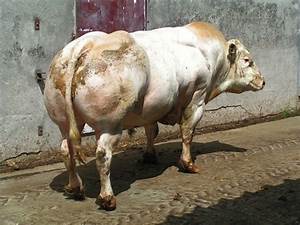
Label: cow